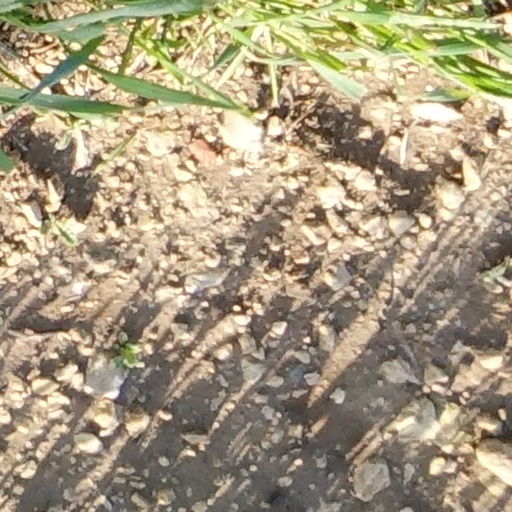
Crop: wheat